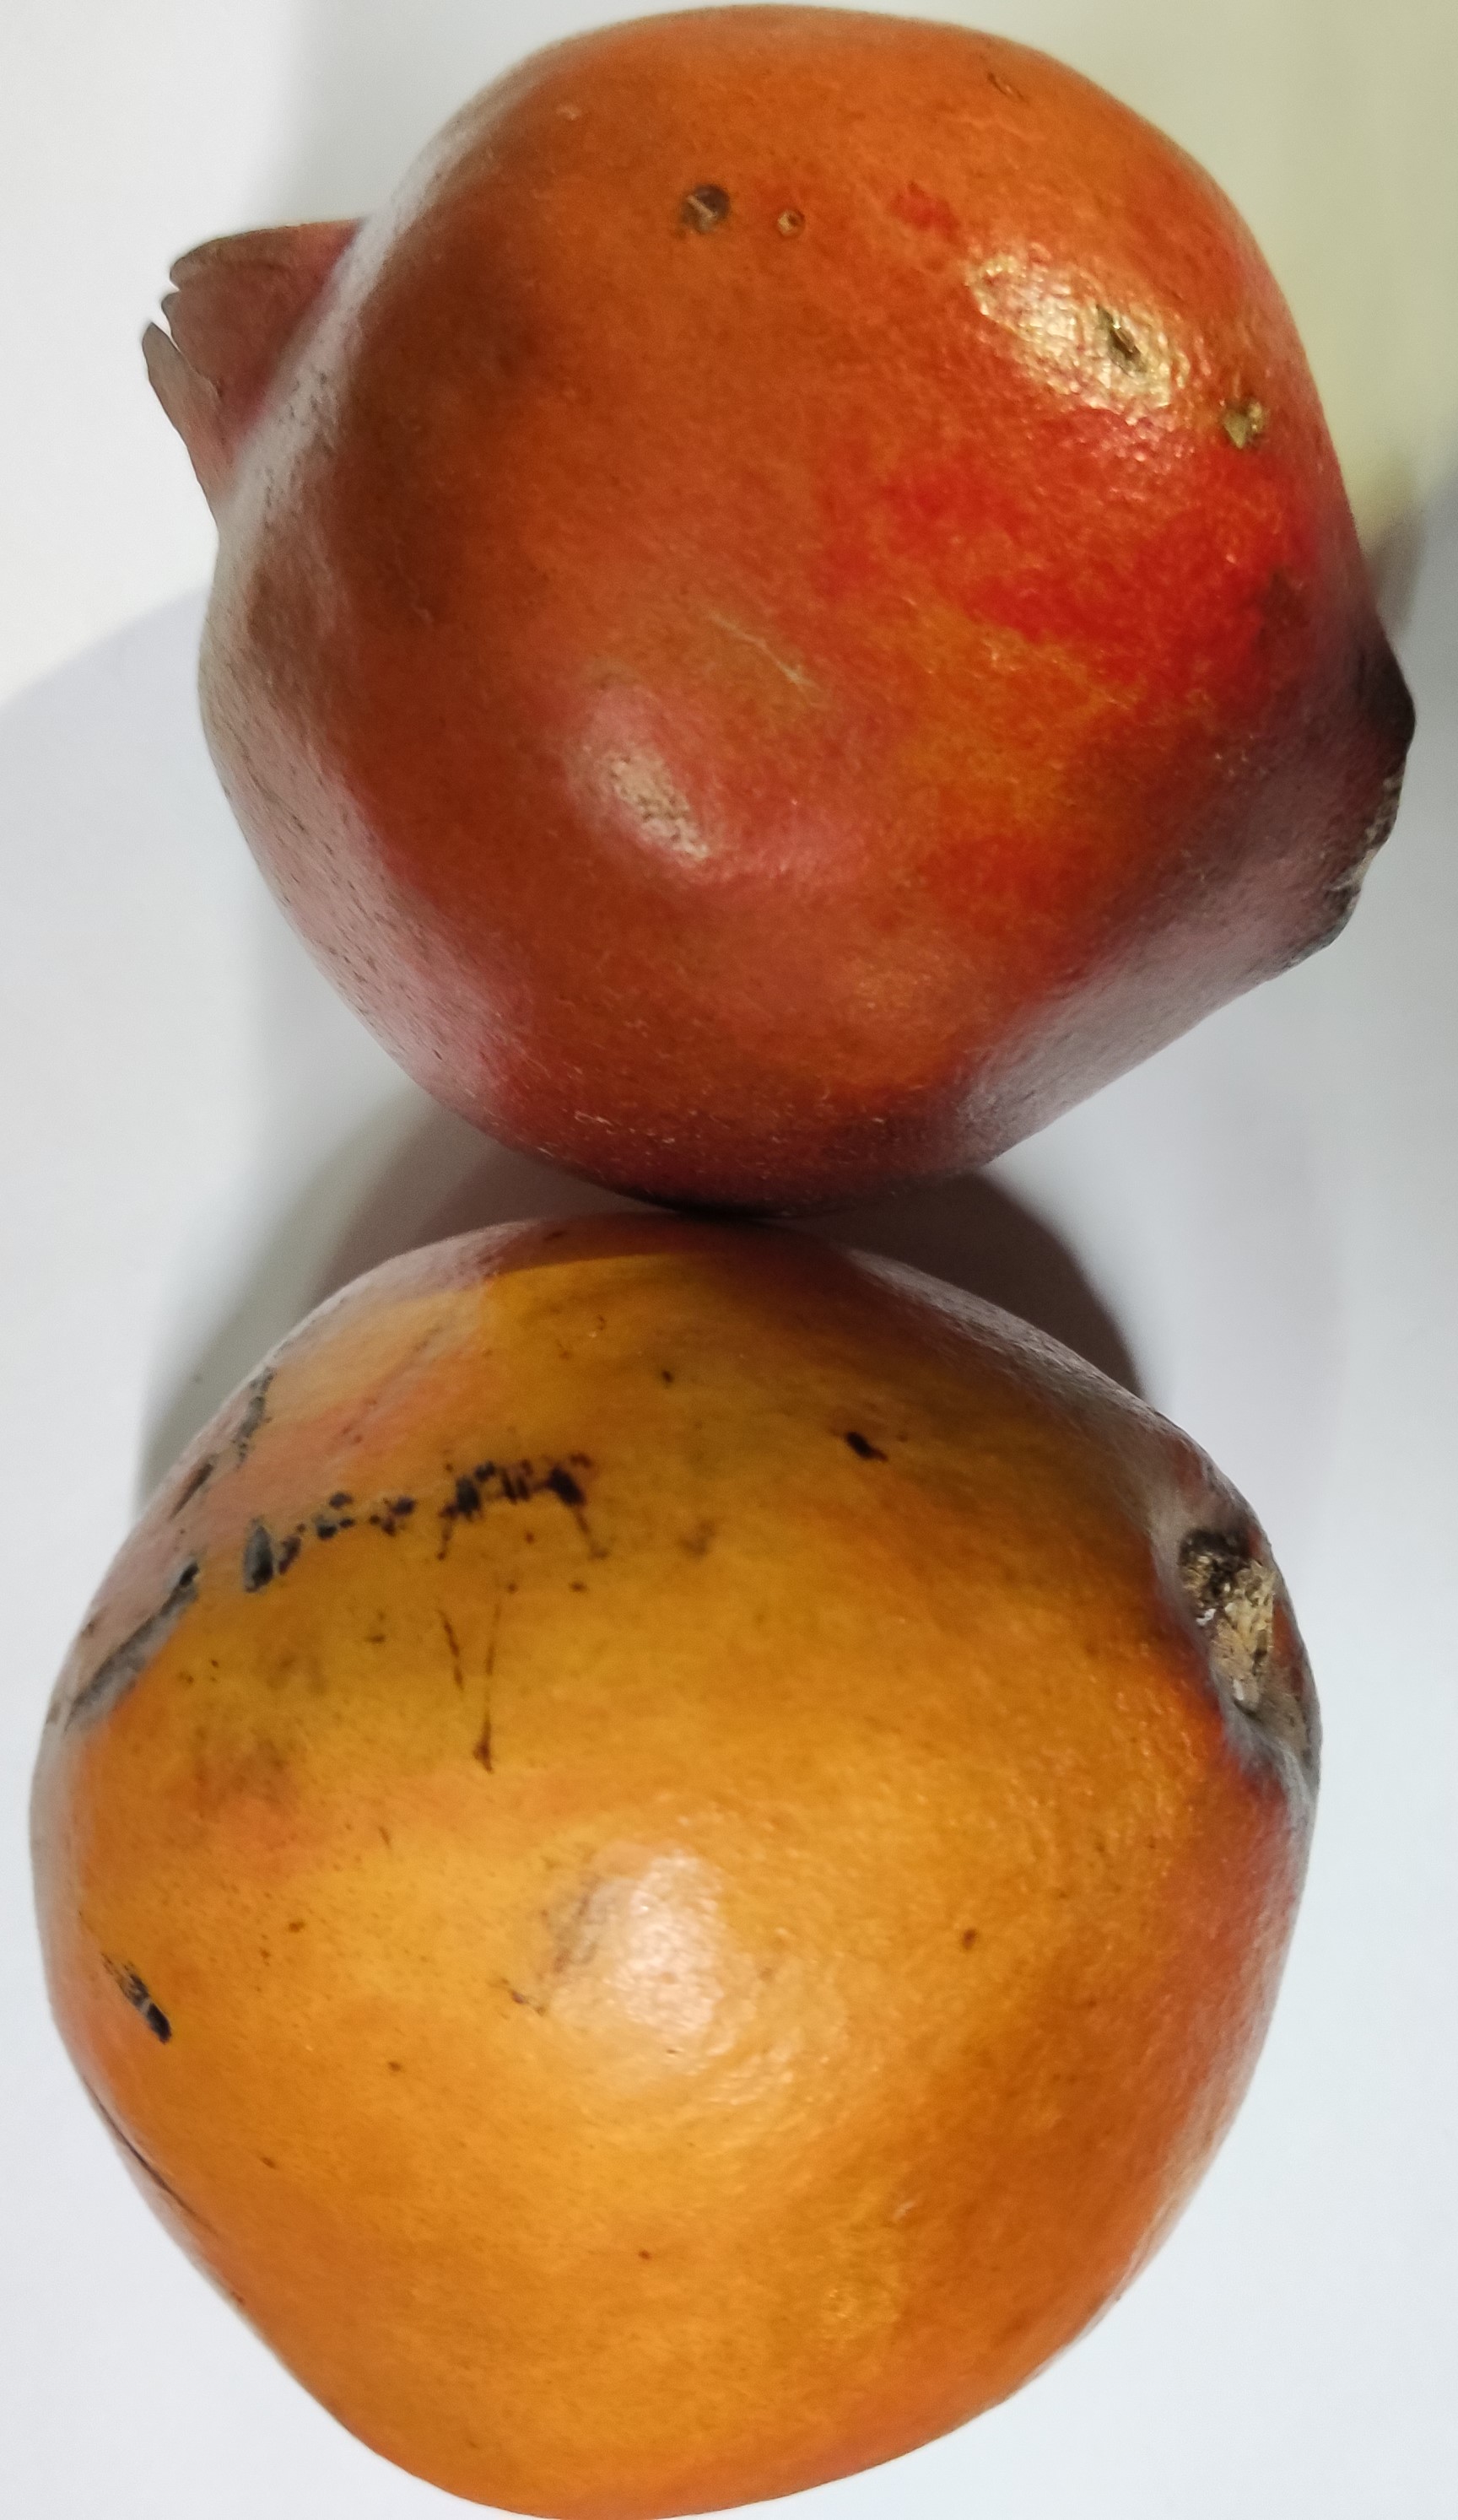
Fruit: pomegranate
Condition: fresh